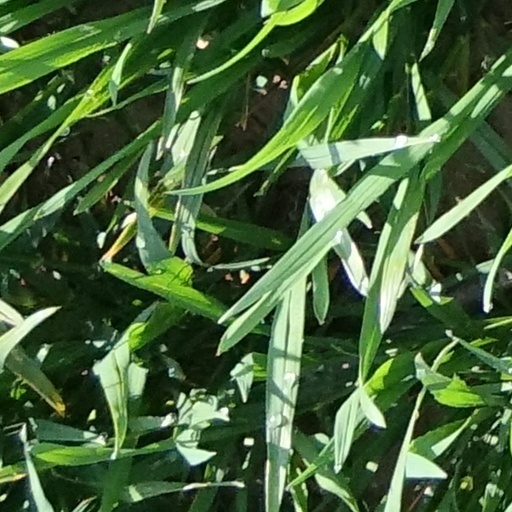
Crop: wheat